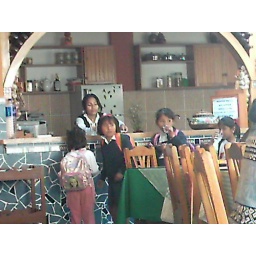
A bunch of school girls came in the restaraunt for a glass of water after school.